Elijah Burke

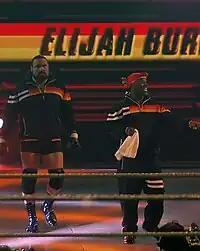
Burke (right) with Sylvester Terkay at December to Dismember

Burke would be brought up to the main roster of SmackDown! on July 28, 2006, working a mixed martial arts cornerman gimmick with the also debuting former MMA fighter Sylvester Terkay. His first WWE match saw him defeating Scott Wright and he would also break Vito's four month winning streak while on "SmackDown!", albeit with Terkay's assistance.